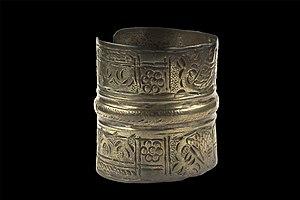
Un bracelet en argent ciselé Population